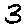
Label: 3